Fenwick Club

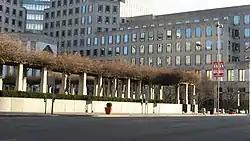
Site of the Annex

The Fenwick Club was a historic building in downtown Cincinnati, Ohio, United States, which was constructed to serve a Catholic social organization for unmarried men. Although named a historic site in the 1970s because of its architecture, it is no longer standing.